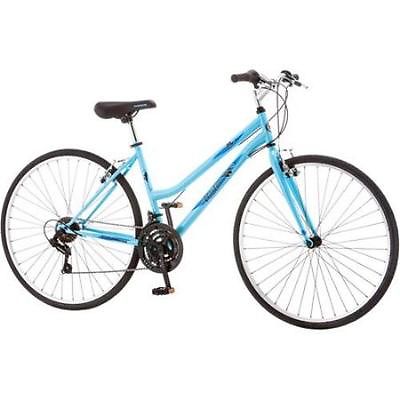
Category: bicycle